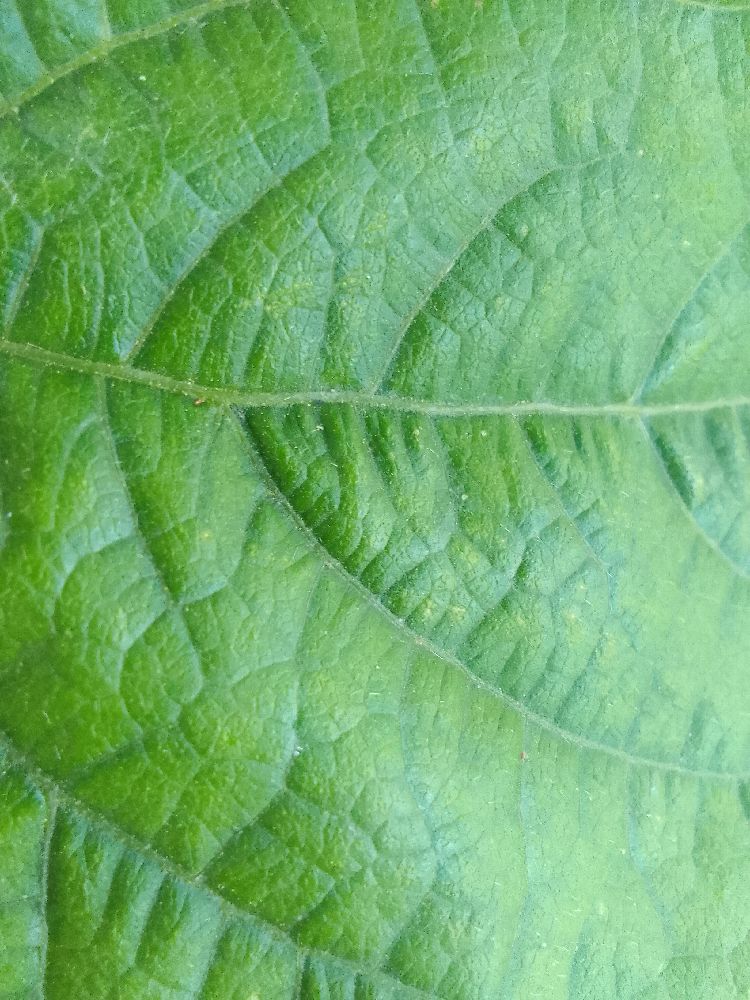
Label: healthy